Brad Pitt

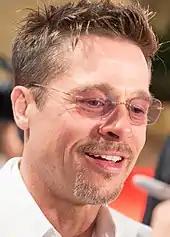
Pitt at the Japan premiere of "War Machine" in 2017

Pitt starred in "Fury", a World War II film directed and written by David Ayer, and co-starring Shia LaBeouf, Logan Lerman, Jon Bernthal, Michael Peña, and Jason Isaacs. The film was released on October 17, 2014. By the end of its run, "Fury" proved to be a commercial and critical success; it grossed more than $211 million worldwide and received highly positive reviews from critics. In 2015, Pitt starred opposite his wife, Jolie, in her third directorial effort, "By the Sea", a romantic drama about a marriage in crisis, based on her screenplay. The film was their first collaboration since 2005's "Mr. & Mrs. Smith". Pitt's next role came with the biographical comedy-drama "The Big Short", which he also produced and also co-starred alongside Christian Bale, Steve Carell, and Ryan Gosling. The film was a commercial and critical success. It went on to gross over $102 million worldwide and received positive reviews from critics. The film was nominated for five Academy Awards, including Best Picture, earning Pitt his third Academy Award nomination as producer. In 2016, Pitt starred in Robert Zemeckis's romantic thriller "Allied", in which he plays an assassin who falls in love with a French spy (played by Marion Cotillard) during a mission to kill a German official in World War II. In 2017, he starred in the Netflix satirical war comedy "War Machine", which he also produced. Pitt played a recurring role as a weatherman on the late-night talk show "The Jim Jefferies Show" throughout 2017.